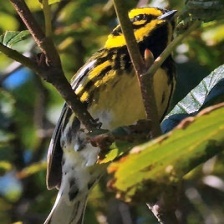
Species: TOWNSENDS WARBLER
Scientific name: SETOPHAGA TOWNSENDI